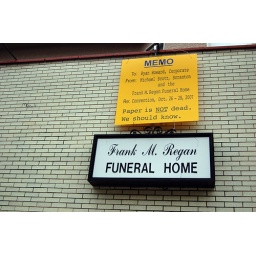
A funeral home in Scranton. Nearly every business in town had signs out front that were in some way &amp;quot;Office&amp;quot; related.